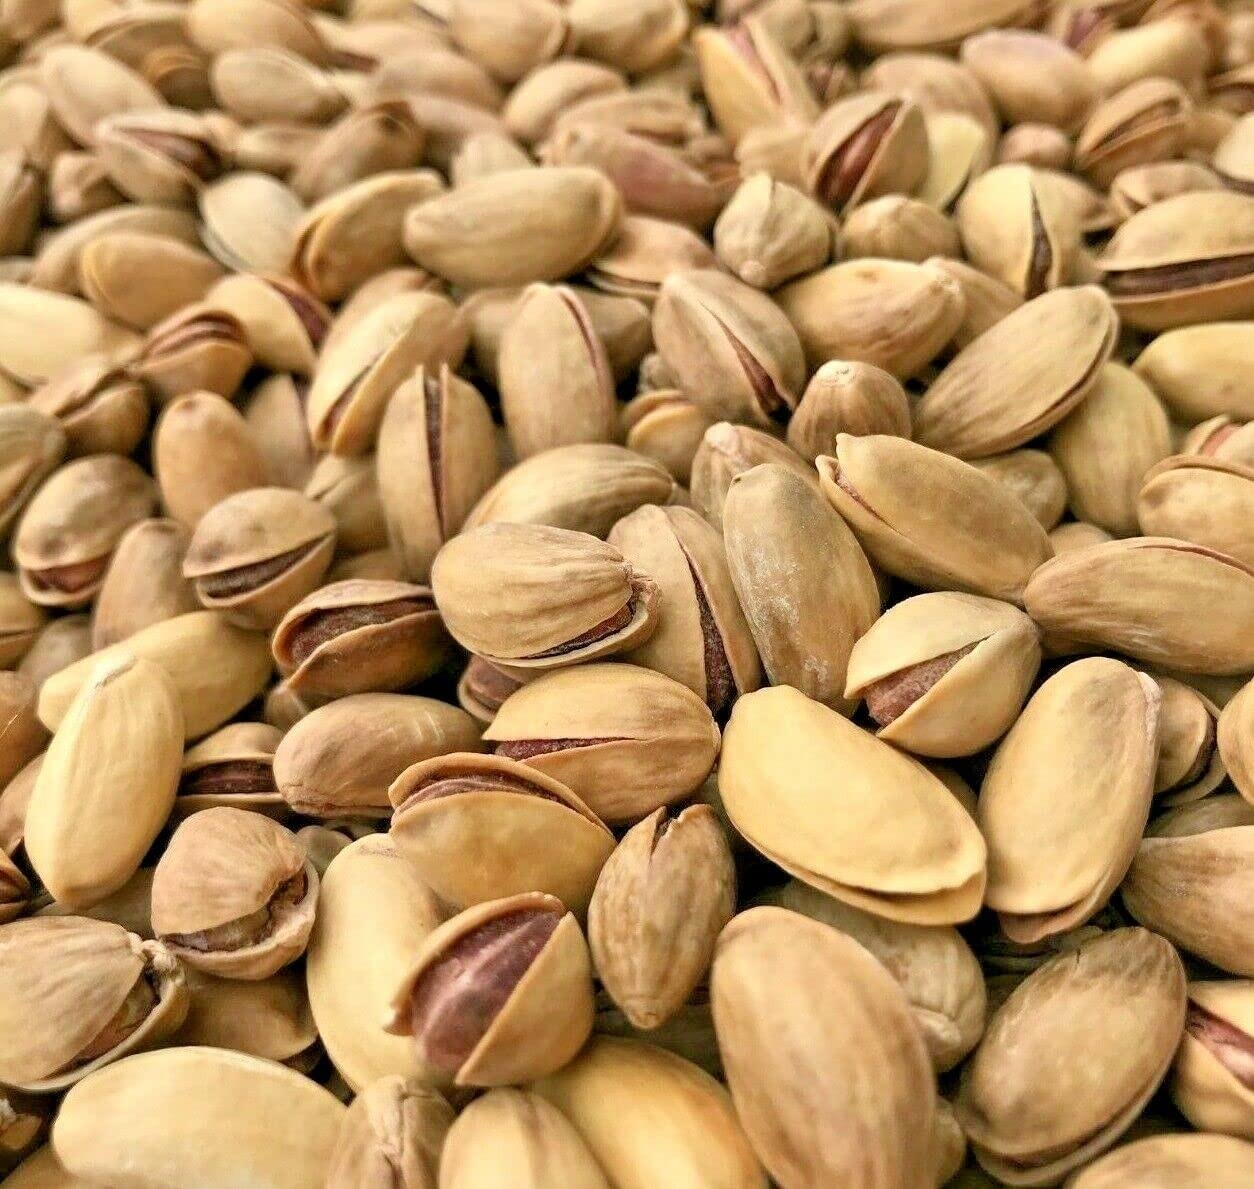
Item Name: Bayside Candy Roasted Salted Turkish Pistachios (2LB)
Product Description: Bayside Candy Turkish Pistachios, always fresh, restocked weekly
Value: 1.0
Unit: Count

Price: 32.81